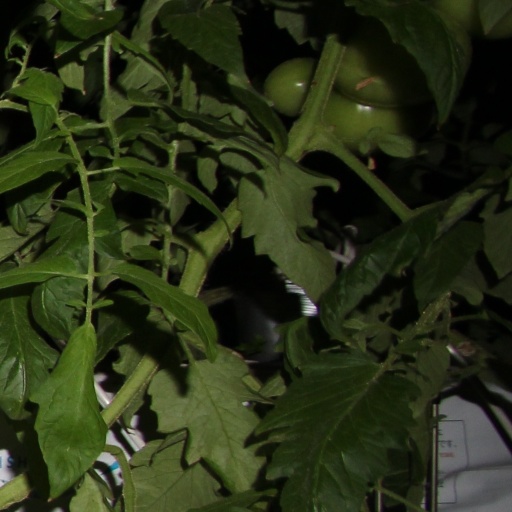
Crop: tomato